31 March incident

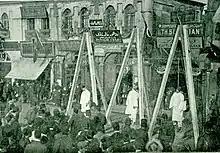
The execution of the countercoup rebels in the journal "Resimli Kitap", 1909

There was fierce street fighting in the European quarter where the guard houses were held by the First Army Corps. There was heavy fire from troops in the Taşkışla barracks against the advancing troops. The barracks had to be shelled and almost destroyed by the artillery located on the heights above the barracks before the garrison surrendered after several hours fighting and heavy losses. Equally desperate was the defence of the Taksim barracks. The attack on the Taksim barracks was led by Enver Bey. After a short battle they gained control of the palace on 27 April.